Blockupy movement

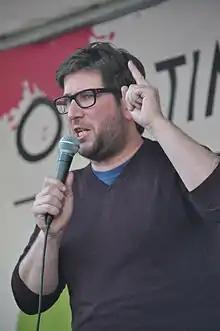
Miguel Urbán talking at the Römerberg Blockupy event

The day included both peaceful protest and violent direct action. 10,000 people met at Römerberg, where speakers included Sahra Wagenknecht from the "Linkspartei", globalization critic Naomi Klein, comedian Urban Priol, Giorgios Chondros from Syriza and Miguel Urbán from Podemos. On the other side of Frankfurt, around 3,000 attempted to break through the security fence of the ECB. At least 350 people were arrested, and 280 people were injured, among them 150 police officers and 130 protesters from Blockupy. Violent scenes were reported. Organisers said police sparked this violence with provocative actions, and described it as "not what Blockupy planned", while the Gewerkschaft der Polizei police union claimed that the violent protesters were organized and rejected claims of provocation. The leader of the Hesse branch of the "Linkspartei", a member of the Blockupy alliance, said that the Blockupy movement had "failed" in its aim to offer peaceful protest and had brought the wider anti-capitalist movement into disrepute, a claim which was rejected by some of his party colleagues. The Blockupy representative from the Attac group described themselves as "appalled and saddened by some actions", but said that the majority of the protest was justified civil disobedience. Blockupy organizers from the Ums Ganze and Interventionist Left groups explicitly refused to distance themselves from the violence and expressed joy over the events. Alongside the official members of the Blockupy alliance, the protests were also possibly attended by small groups at the opposite end of the political spectrum, including members of the far-right and neo-Nazis, although their number has not been determined. The Federal Office for the Protection of the Constitution announced an investigation into whether the uninvited right-wing groups played a role in the violence that followed.